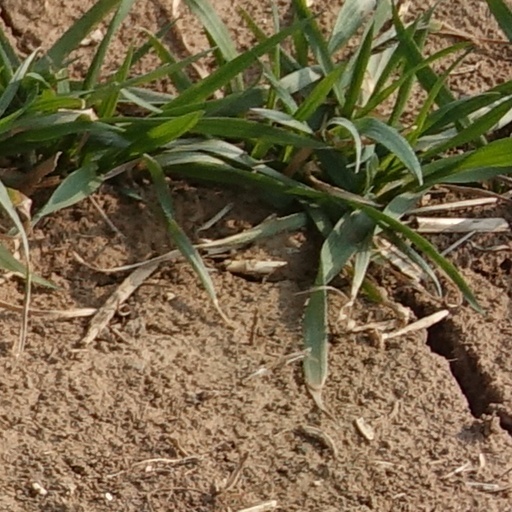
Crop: wheat